Heart rate monitor

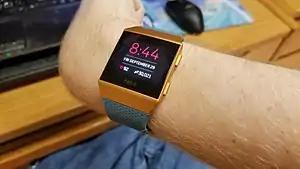
Smartwatch displaying a reading of 92 beats per minute

A heart rate monitor (HRM) is a personal monitoring device that allows one to measure/display heart rate in real time or record the heart rate for later study. It is largely used to gather heart rate data while performing various types of physical exercise. Measuring electrical heart information is referred to as electrocardiography (ECG or EKG).